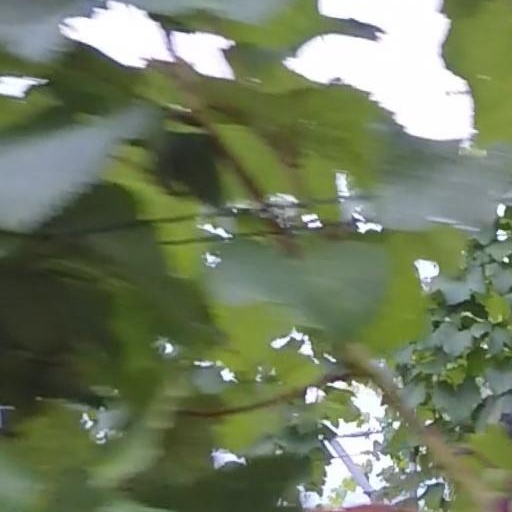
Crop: grape